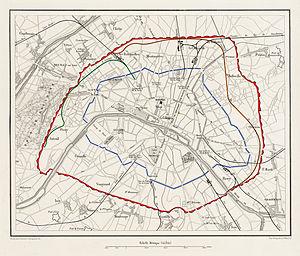
Paris en 1859 - ses fortifications, Chemin de fer de la Petite Ceinture (Paris-Auteuil, Chemin de fer de la Ceinture Rive Droite).
La ligne de Petite Ceinture de Paris, communément désignée sous le nom de « Petite Ceinture » voire « PC », est une ligne de chemin de fer à double voie de 32 kilomètres de longueur, faisant le tour de Paris à l'intérieur des boulevards des Maréchaux, inutilisée sur la plus grande partie de son parcours, sauf entre Avenue Henri-Martin et Porte de Clichy. Ouverte par tronçons de 1852 à 1869, elle a d'abord pour but de permettre à des trains de marchandises de contourner Paris. En 1862, elle s'ouvre aux voyageurs — et intègre dans sa partie ouest la ligne de Pont-Cardinet à Auteuil – Boulogne, dite « ligne d'Auteuil » — offrant alors un service circulaire à travers les quartiers périphériques de la capitale et permettant d'éviter les gares terminales établies par les grandes compagnies.
Au fur et à mesure de sa croissance, Paris est entouré de sept enceintes successives, auxquelles s'ajoute une hypothétique enceinte gauloise. Chronologiquement, on compte : l'enceinte gauloise mentionnée, une enceinte gallo-romaine, trois enceintes médiévales dont celle de Philippe Auguste et de Charles V, l'enceinte de Louis XIII, dite des Fossés jaunes, l'enceinte des Fermiers généraux, et l'enceinte de Thiers. Ainsi, depuis l’Antiquité jusqu'au XXᵉ siècle, Paris est toujours entouré d'enceintes, sauf pendant un siècle, de 1670 à 1785 qui correspond à la date du début de la construction du mur des Fermiers généraux.
La ligne de Pont-Cardinet à Auteuil – Boulogne, également dénommée ligne d'Auteuil, est une ancienne ligne de chemin de fer française de huit kilomètres de longueur à voie normale, située dans les 16ᵉ et 17ᵉ arrondissements de Paris. Elle reliait initialement la gare Saint-Lazare à la gare d'Auteuil-Boulogne, parcours limité de la gare de Pont-Cardinet à Auteuil à partir de 1922.